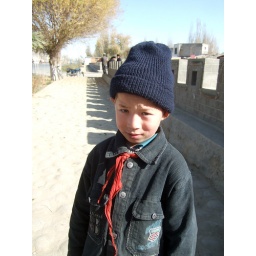
Uyghur boy on cobblestone river walkway near Mosque, Keriya / Yutian, Xinjiang, China